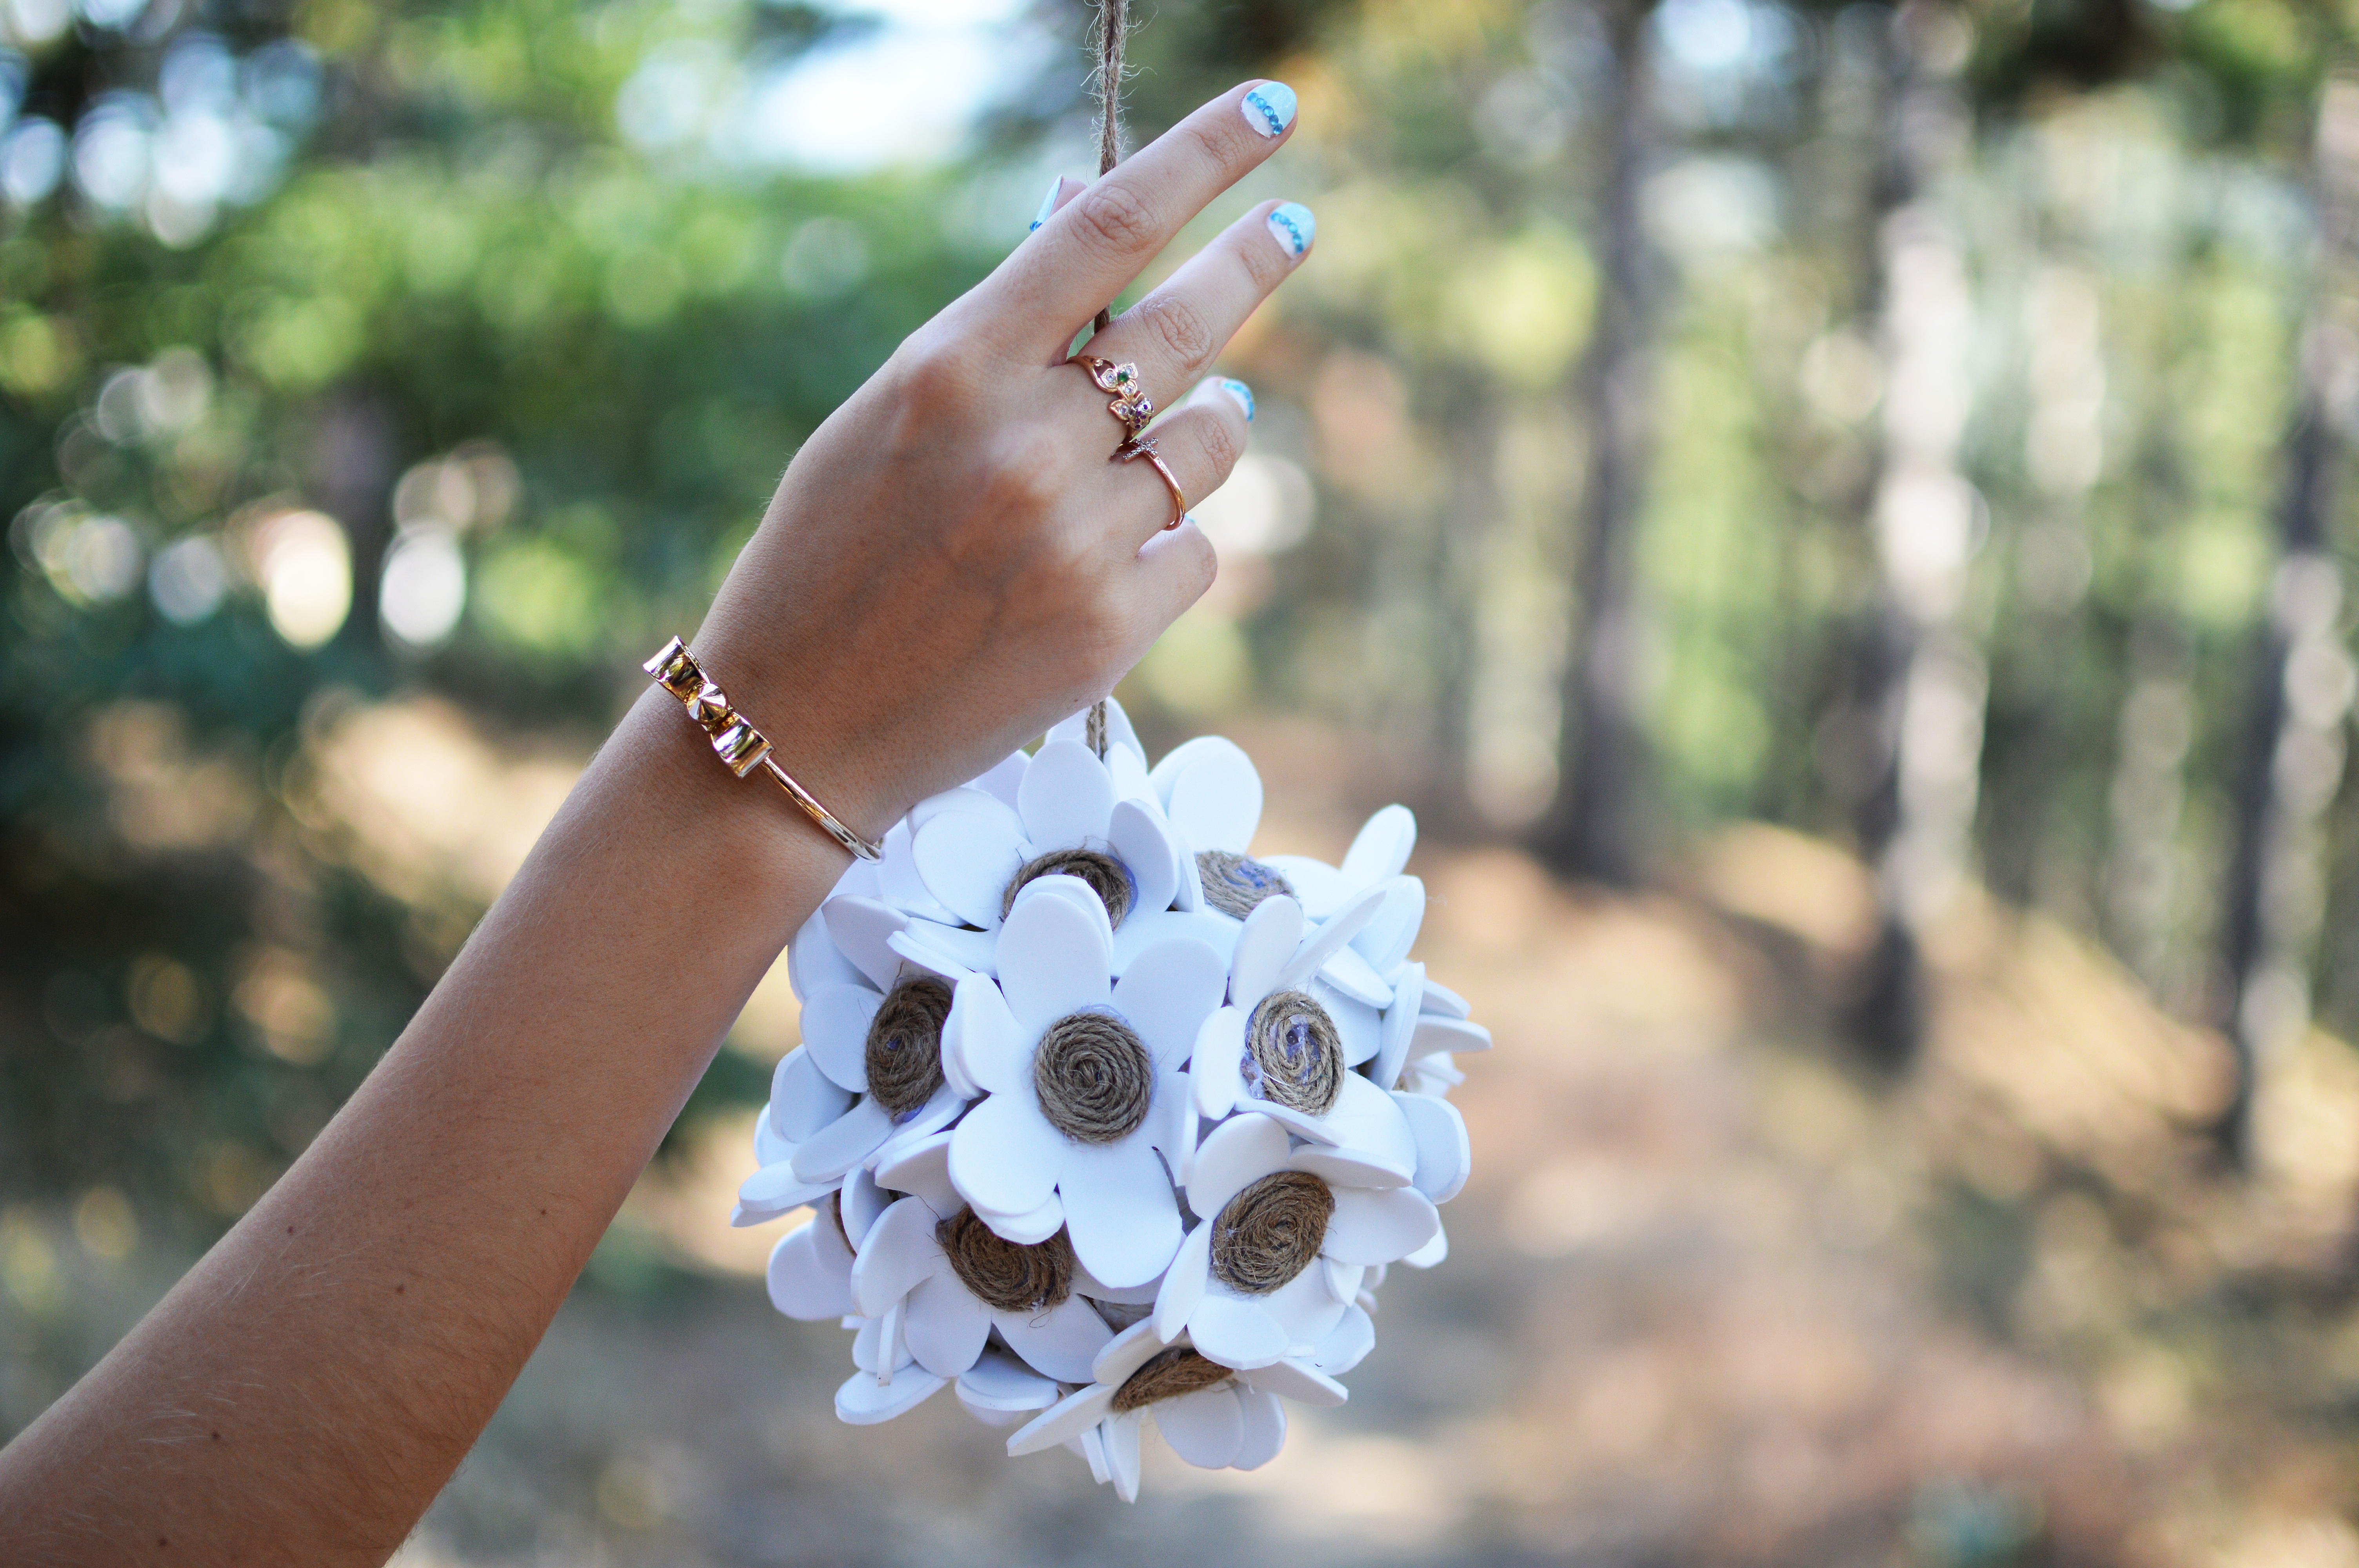
hand, branch, plant, photography, sunlight, flower, spring, green, blue, flora, season, ceremony, photograph